List of state routes in Illinois

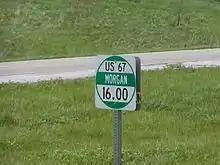
Inventory Route Number sign near Jacksonville IL (Morgan County) on US-67

Illinois uses unique "inventory number" signage on rural roads that are owned or maintained by IDOT but may or may not be part of the US or Illinois highway systems. These number signs are white squares, with a green divided circle. The county name is within the dividing line, the mileage from the county line is in the lower half and the inventory or route number in the upper. Number series vary between IDOT Districts, in some areas the number used on otherwise unnumbered routes are a derivative of the former number (i.e.: "913" used on a section of former IL 13) or a sequential number unrelated to the original or former number (such as the 8900 series numbers used in the Galesburg–Macomb area). On many US and Illinois Routes the posted number is used, with or without a preceding descriptor. These signs are not intended for navigation as route numbers are but rather as guides for IDOT crews and contractors and to identify specific intersections, culverts or other features.